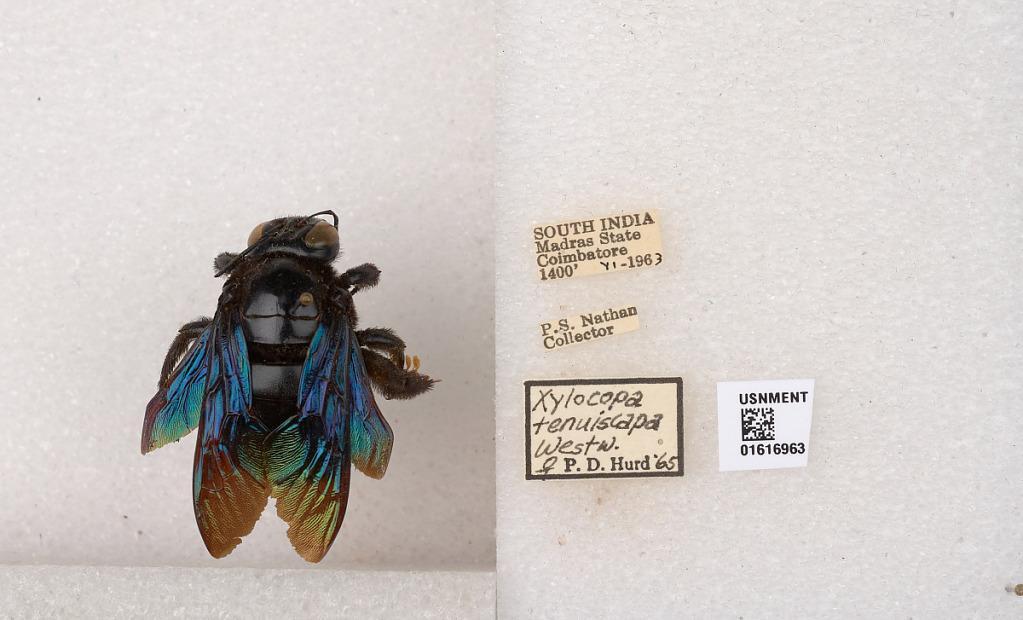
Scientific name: Xylocopa (Mesotrichia) tenuiscapa Westwood
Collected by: P. Nathan
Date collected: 1963-6-1
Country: India
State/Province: Tamil Nadu
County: Coimbatore
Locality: Coimbatore
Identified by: Hurd, P. D.